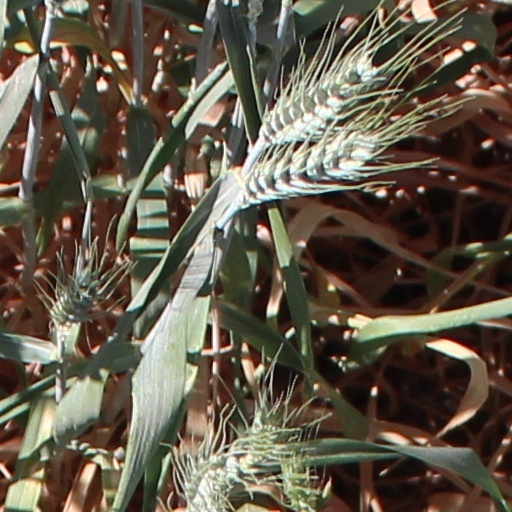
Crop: wheat